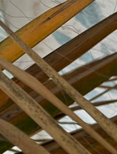
Label: Manganese Deficiency